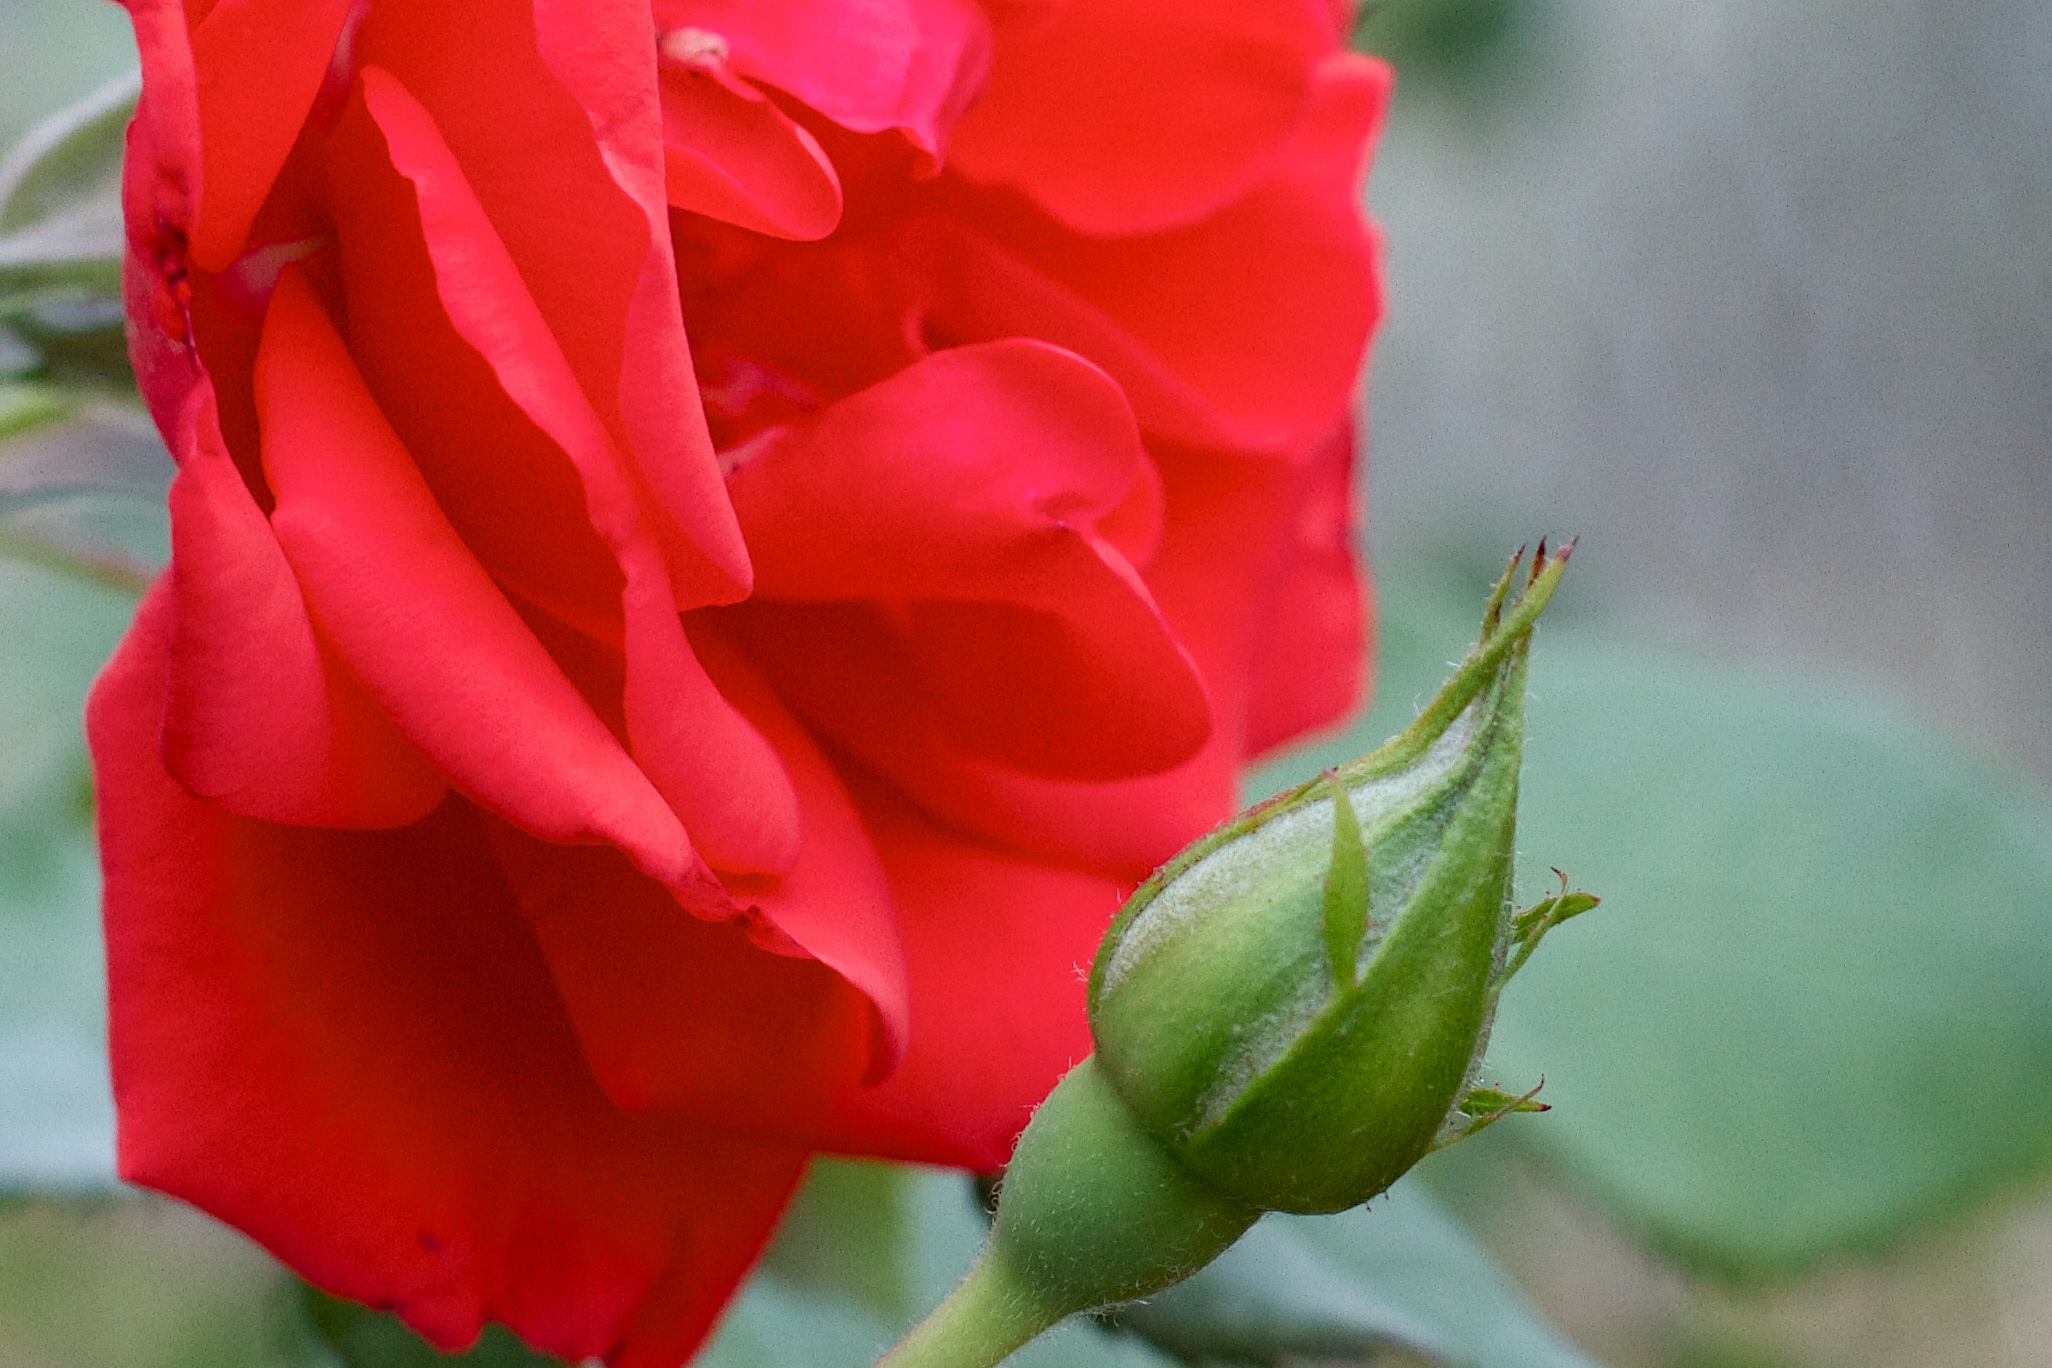
plant, flower, petal, rose, red, flora, floribunda, macro photography, flowering plant, garden roses, rose family, plant stem, land plant, rose order